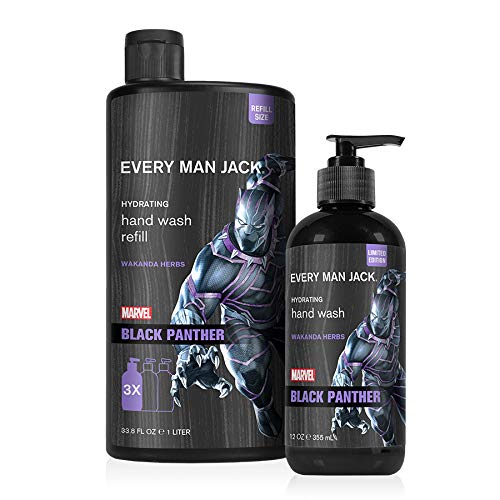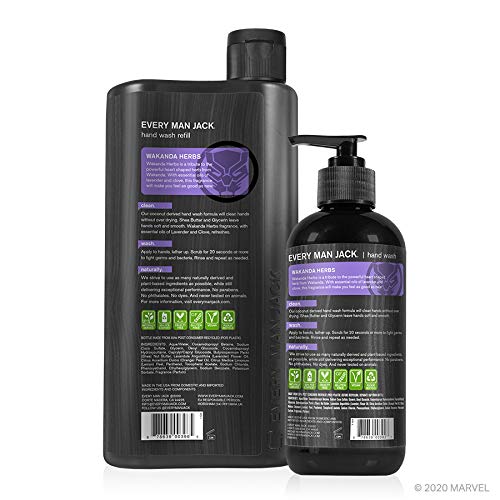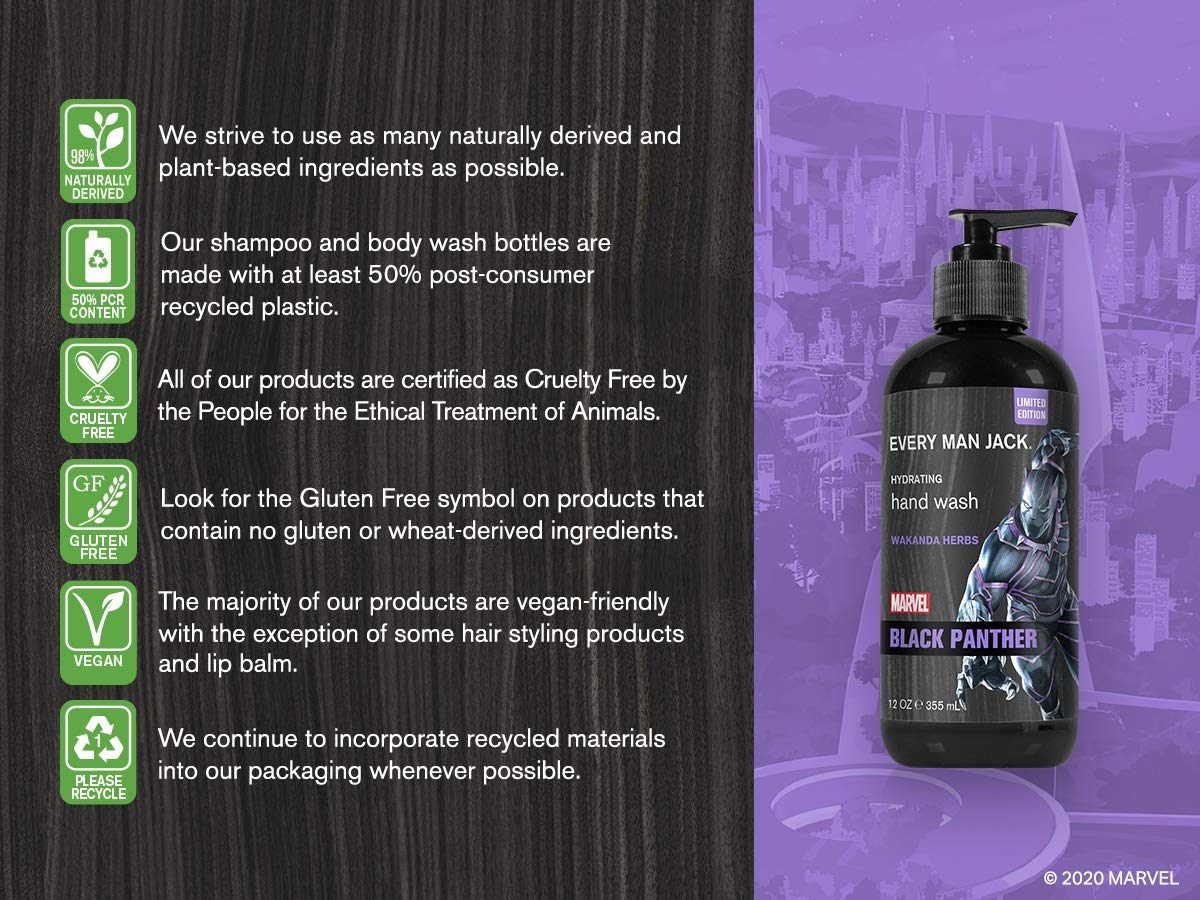
Every Man Jack Hand Wash - Marvel Black Panther | 12-ounce Bottle + 33.8-ounce Refill | Naturally Derived, Parabens-free, Dye-free, and Certified Cruelty Free (Black Panther)
Category: All Beauty
Get Super (Hero) clean with Every Man Jack Black Panther Hand Wash. Cleans hands without overly drying and leaves skin soft to the touch, all while leaving a refreshing Wakanda Herbs fragrance.
Features: Get Super (Hero) clean with Every Man Jack Black Panther Hand Wash. Cleans hands without overly drying and leaves skin soft to the touch, all while leaving a refreshing Wakanda Herbs fragrance. | Naturally Derived: Every Man Jack Black Panther Hand Wash is made from naturally derived ingredients. This coconut derived formula cleans hands without overly drying. Shea Butter and Glycerin leave hands smooth to the touch while essential oils of Lavender and Clover leave a Wakanda Herb fragrance to remember. | Responsibly Made: Every Man Jack products are certified Cruelty Free by the People for the Ethical Treatment of Animals Organization (PETA) and are never tested on animals. Additionally, Every Man Jack Black Panther Hand Wash is made without the use of parabens, phthalates, and dyes. | Made In The USA: Every Man Jack products are made in the USA, so you get the quality you expect and deserve. No parabens. No pthalates. No Dyes. What's more, our bottles are made from 50% post-consumer recycled content. | Recommended Use: Apply a quarter-sized or larger amount to your hands and lather up. Scrub for at least 20 seconds to fight germs and bacteria. Rinse and repeat as needed.